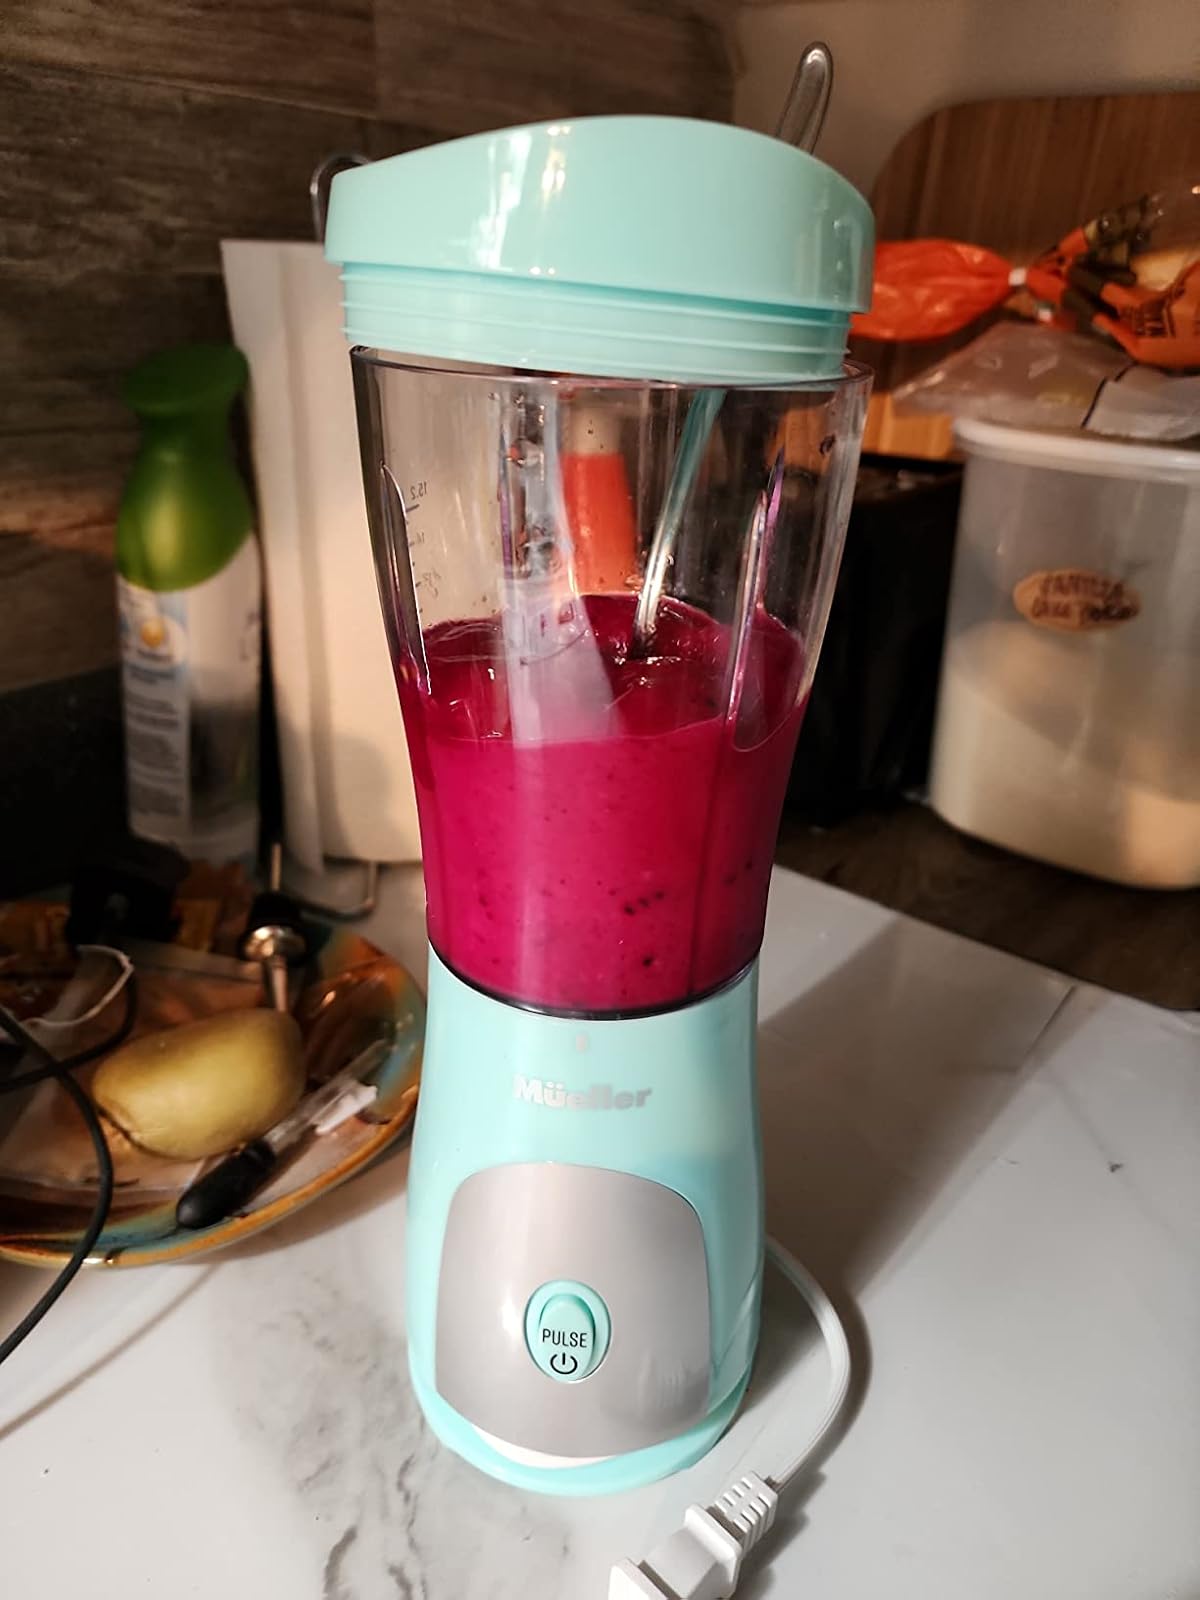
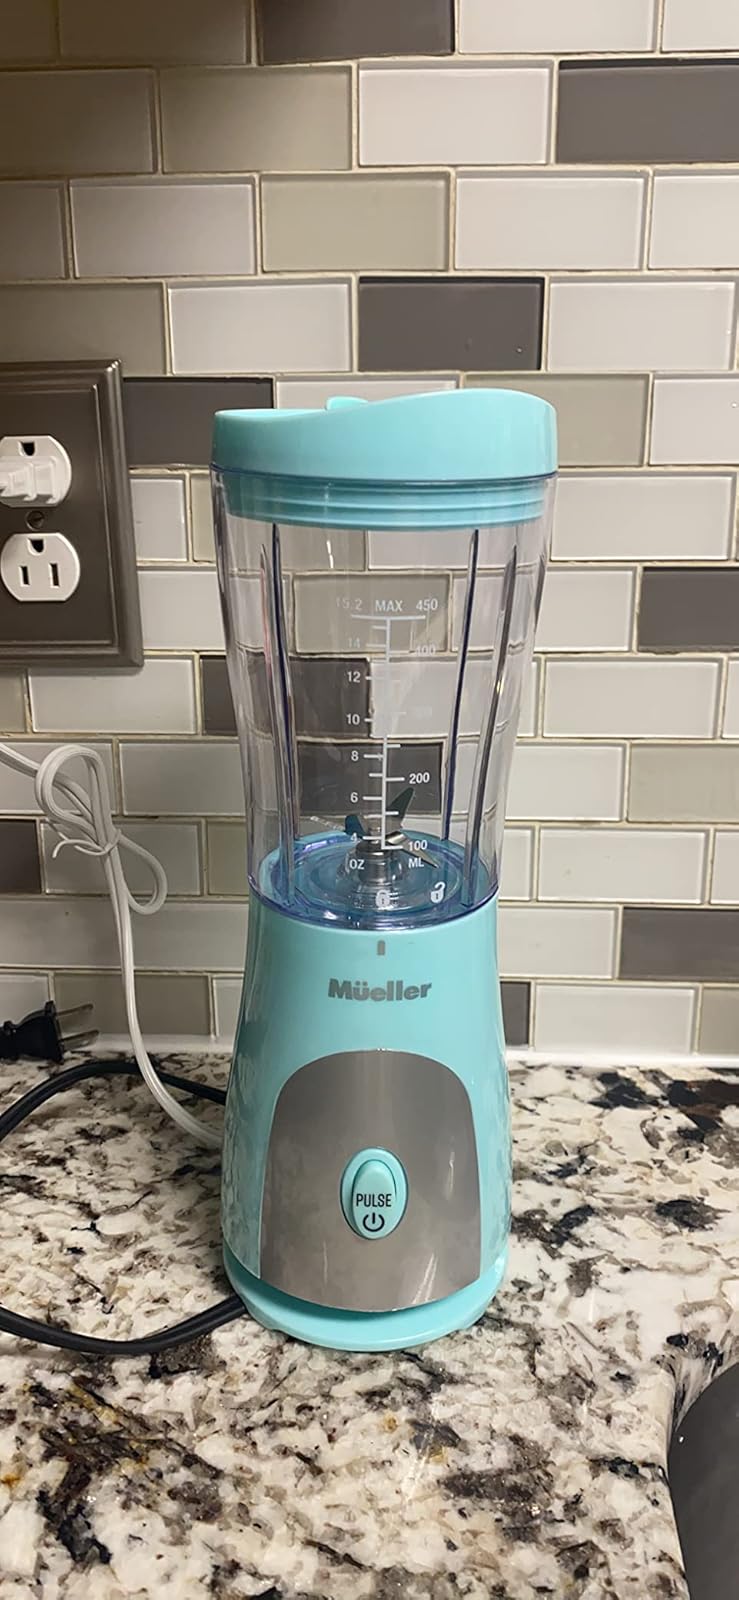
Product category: items_blender
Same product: yes